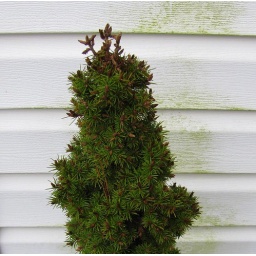
This tree is growing in a pot near my parents garage door in BrunswickCounty, Calabash,NC. 1-24-09